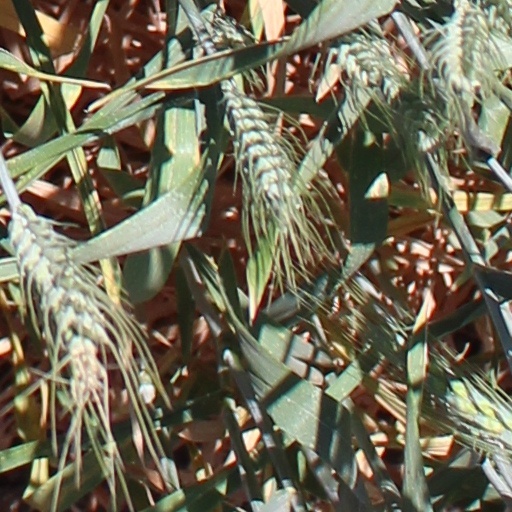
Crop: wheat